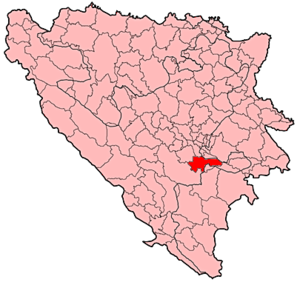
Trnovo est une municipalité de Bosnie-Herzégovine située dans le canton de Sarajevo, Fédération de Bosnie-et-Herzégovine. Selon les premiers résultats du recensement bosnien de 2013, elle compte 1 830 habitants.